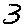
Label: 3